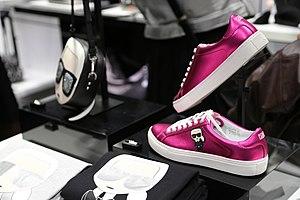
Karl Otto Lagerfeld, né le 10 septembre 1933 à Hambourg et mort le 19 février 2019 à Neuilly-sur-Seine, est un grand couturier et styliste allemand, également photographe, dessinateur, designer, réalisateur et éditeur.